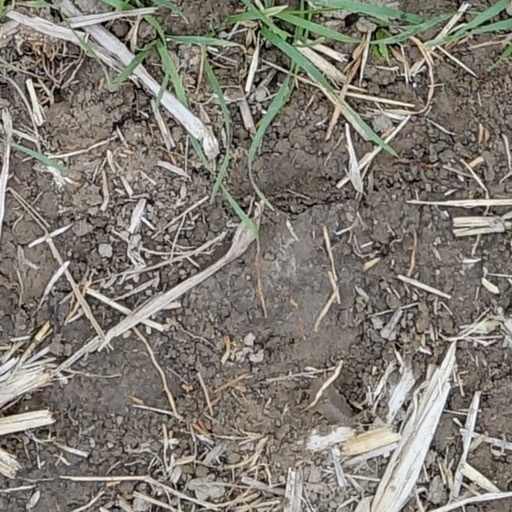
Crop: wheat